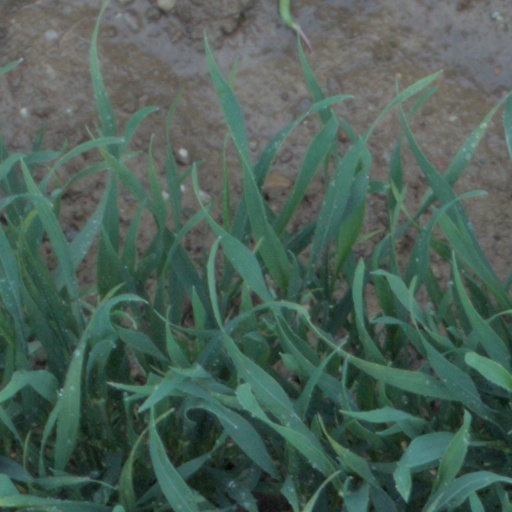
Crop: wheat